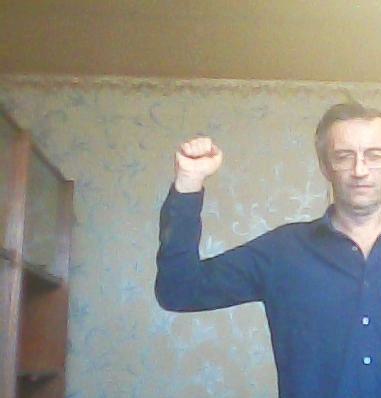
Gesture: fist